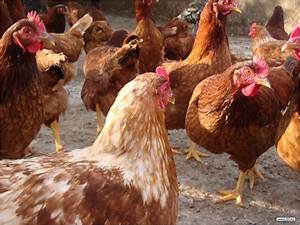
Label: gallina